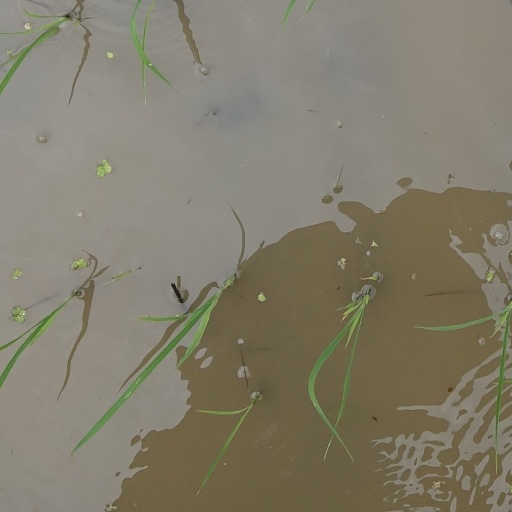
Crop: rice